Nash, Newport

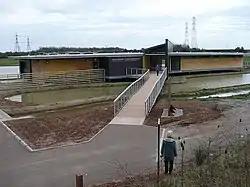
Entrance to Newport Wetlands Visitor Centre

At Pye Corner is the former Baptist chapel. The chapel, which opened in 1820 or 1822, had seating for 125 and a congregation which included residents of what was then the hamlet of Lliswerry, about to the north. When Lliswerry Baptist Church opened in 1889 some of the Pye Corner congregation transferred their allegiance there. In the same year Lliswerry was incorporated into Newport under the provisions of the Newport (Mon.) Corporation Act, 1889. A steady decline in attendances at Nash led to only five members remaining in 1988 and the chapel closed shortly afterwards. It was later converted to a private house.